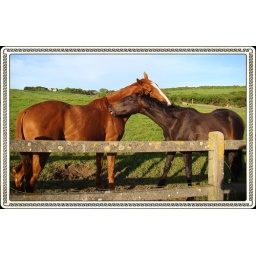
This is a picture of a two horses scratching each other in a field between Bunmahon and Annestown Co. Waterford.